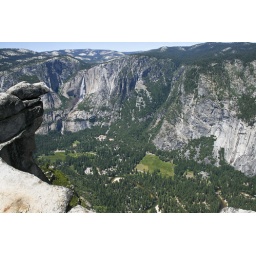
Yosemite, taken at Glacier Point, Upper and Lower Yosemite Falls and river running through Yosemite Valley below